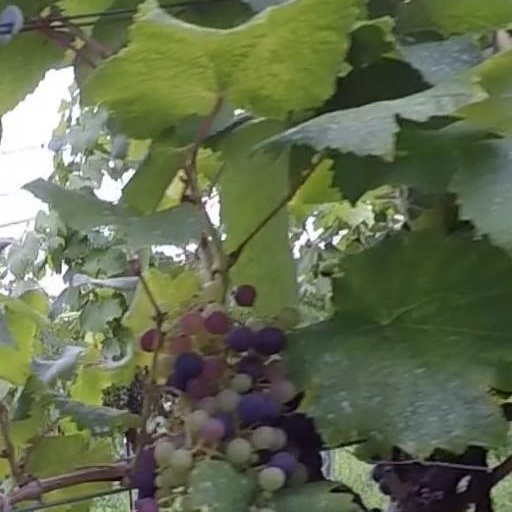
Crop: grape